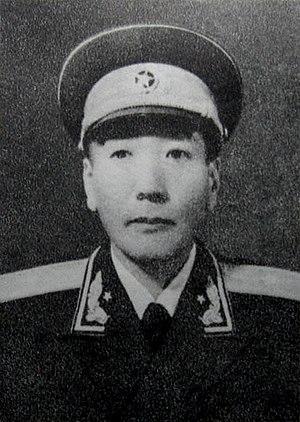
Sampho Tsewang Rigzin est un homme politique tibétain. Il est Kalön du Kashag de 1957 à 1959.